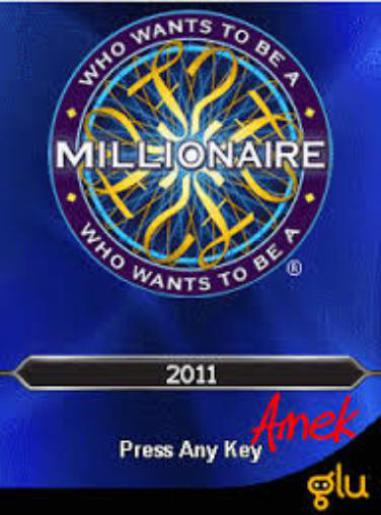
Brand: millonario
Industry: Others